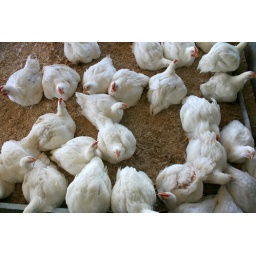
Meat chickens in a pen at the county fair. These birds had about 48 hours left before, well, the freezer,